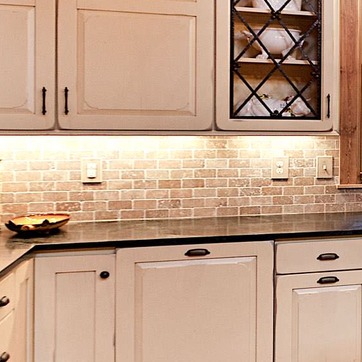
Material: tile